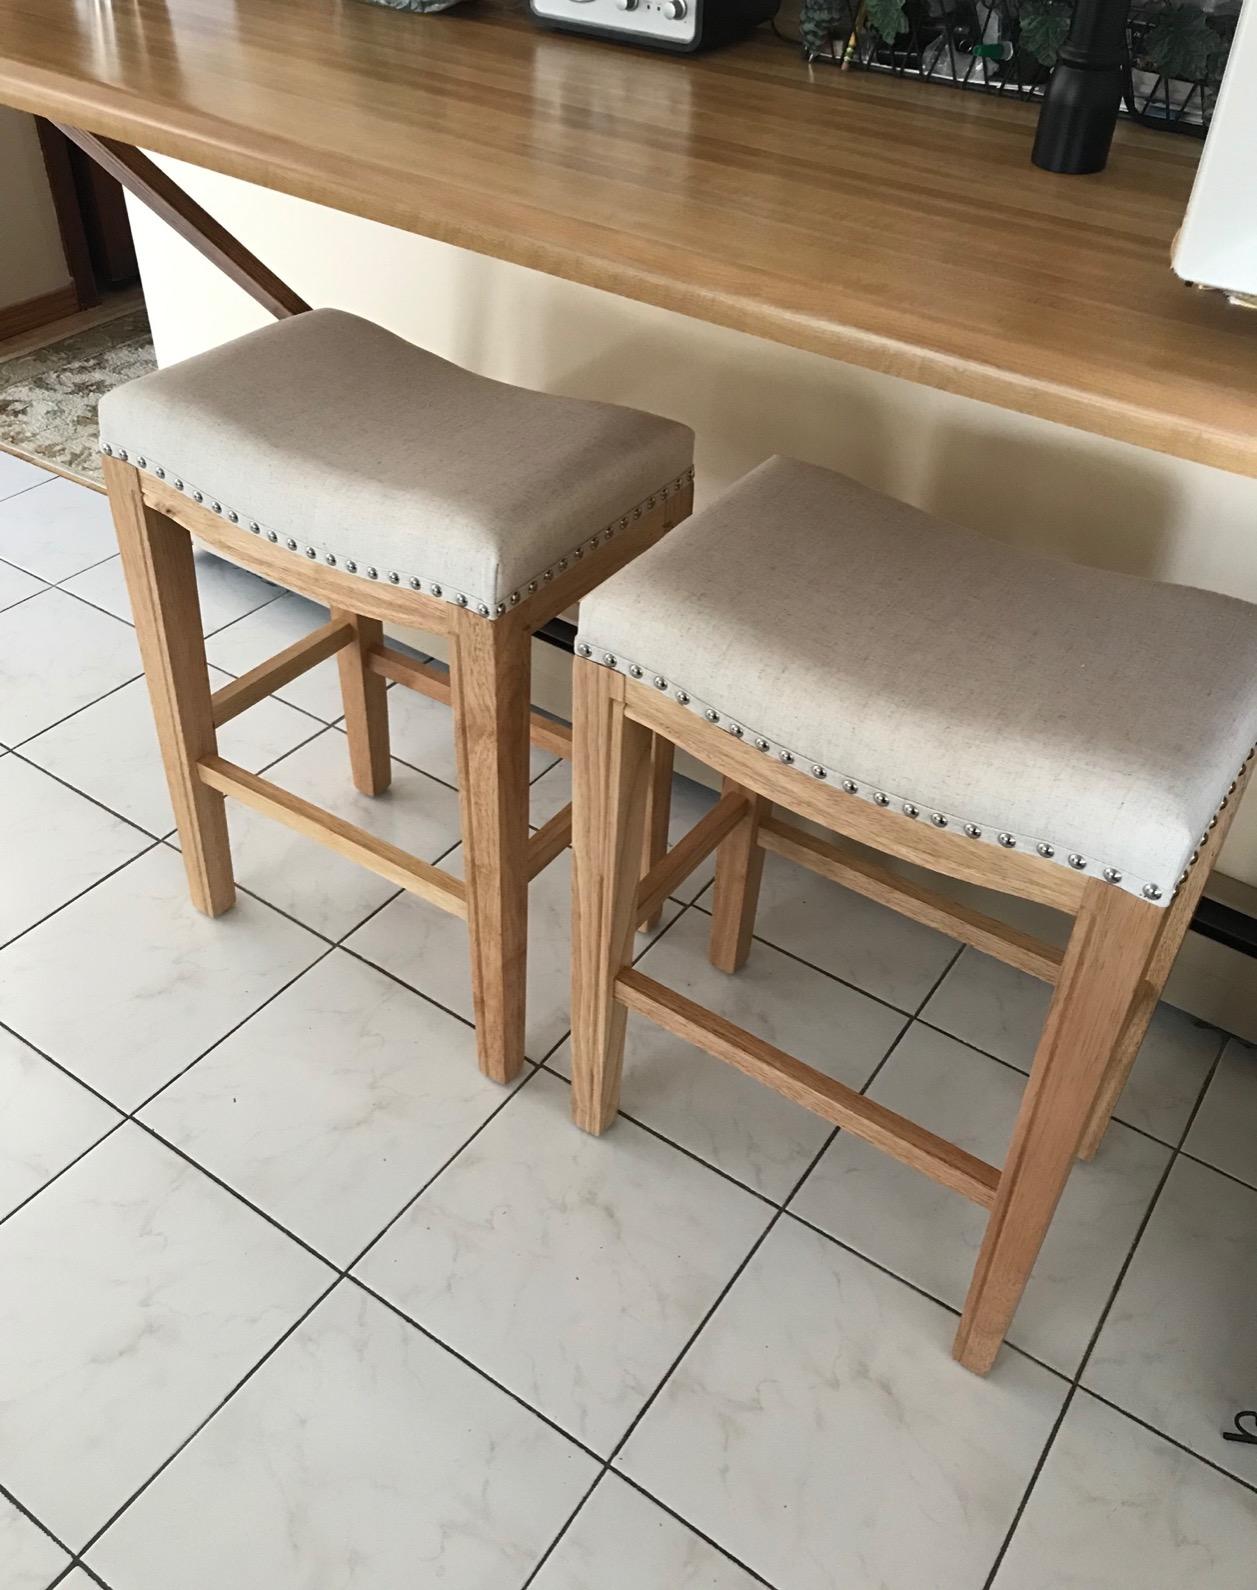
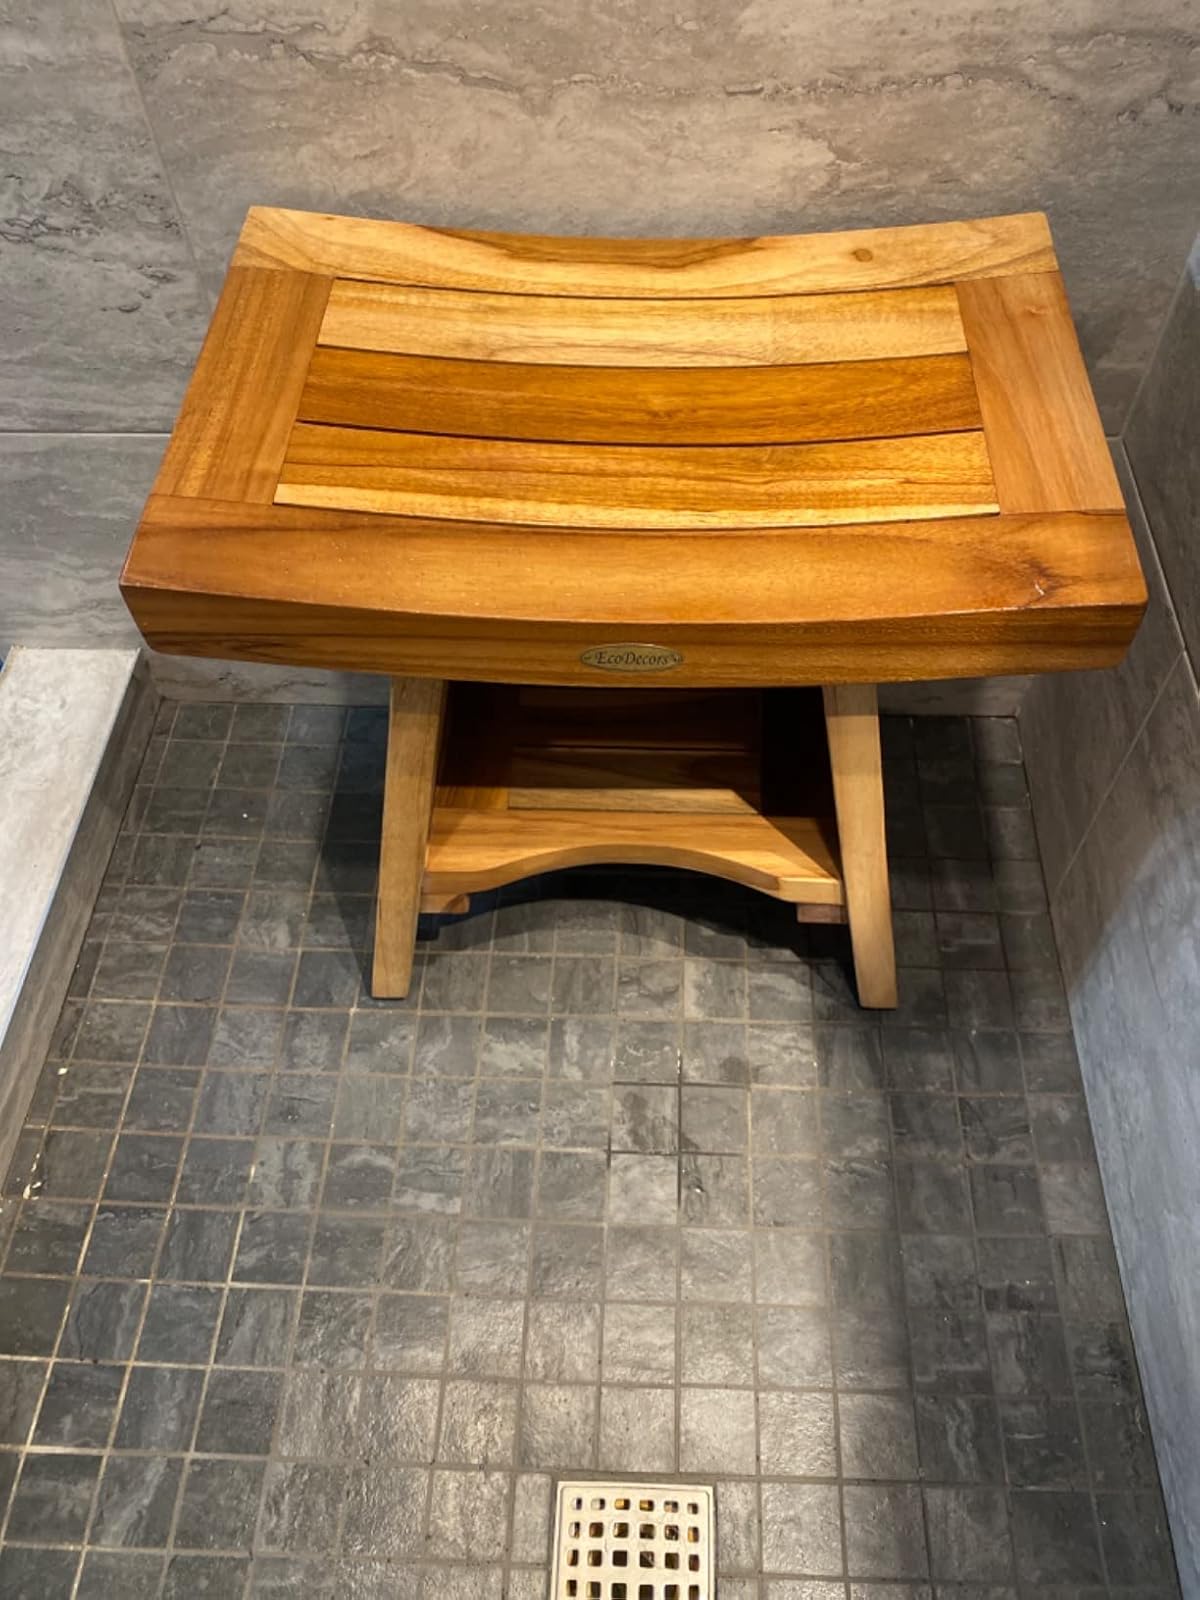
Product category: stool
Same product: no